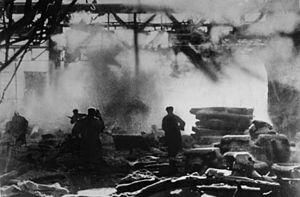
La bataille de Stalingrad est la succession des combats qui, du 17 juillet 1942 au 2 février 1943, ont opposé les forces de l'URSS à celles du Troisième Reich et de ses alliés assaillant la ville de Stalingrad. Cette « bataille » d'un peu plus de six mois s'est déroulée en fait en quatre phases, l'approche de la ville par les armées de l’Axe, les combats urbains pour sa conquête à partir de septembre 1942, puis la contre-offensive soviétique, jusqu'à l'encerclement et à la reddition des troupes allemandes. L'ensemble de ces combats, dans et hors de la ville, ont coûté la vie à plus de 800 000 Soviétiques, civils et combattants, et à 400 000 militaires allemands, roumains, italiens, hongrois et croates.